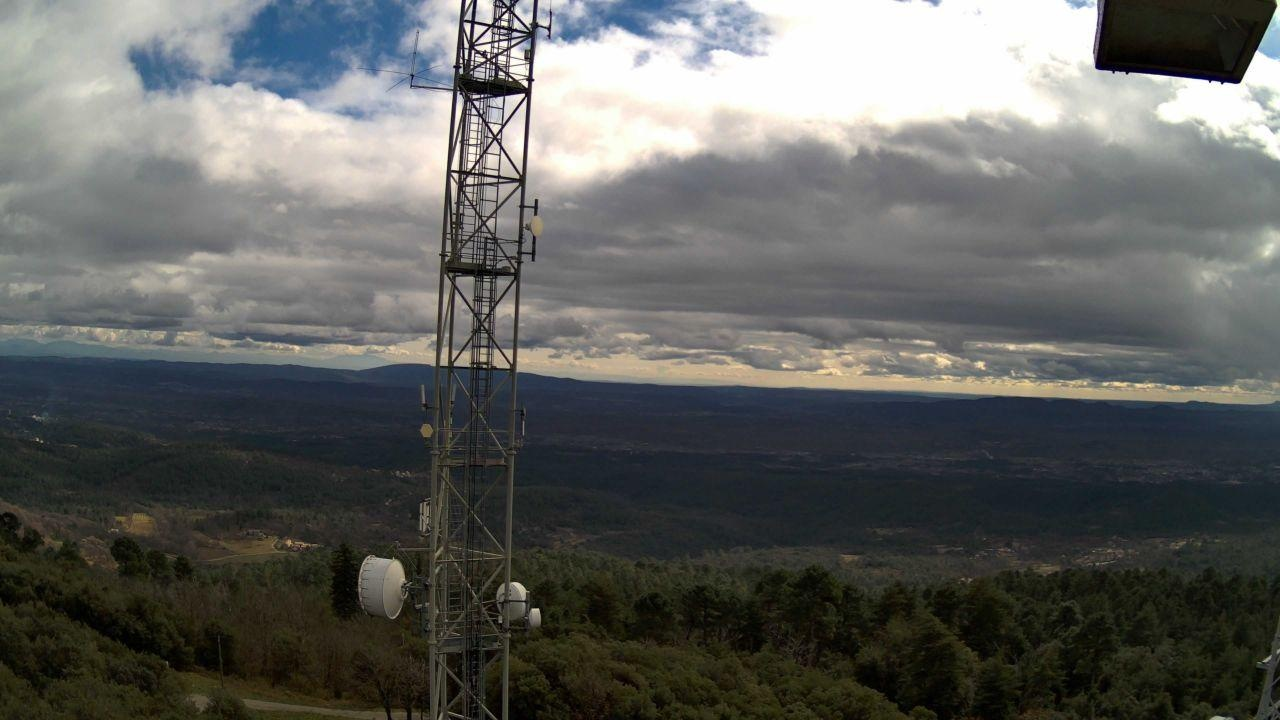
Fire: no
Smoke: yes